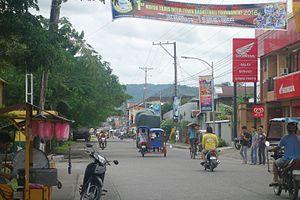
Abuyog est une municipalité de la province de Leyte, aux Philippines.